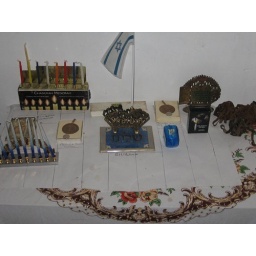
Some of the things brought by the strangers to sefwi wiawso, home of ghana's jews. This table is in the front of the synagogue.